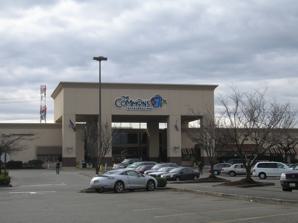
Building: The Commons at Federal Way
Country: United States of America
Year built: 1975
Shopping mall in Washington, US The Commons at Federal Way Front entrance Location Federal Way, Washington , US Coordinates 47°18′48″N 122°18′31″W / 47.31333°N 122.30861°W / 47.31333; -122.30861 Address 1928 S Commons Federal Way, Washington Opening date August 14, 1975 Management Charles Sullivan Owner Merlone Geier Partners No. of stores and services 62 No. of anchor tenants 4 Total retail floor area 781,791 sq ft (72,630.8 m 2 ) No. of floors 1 Parking 3,664 Website www .shopthecommonsmall .com The Commons at Federal Way (formerly SeaTac Mall ) is a regional shopping mall located in Federal Way, Washington , and is the only indoor shopping center in the city. Steadfast Commercial Properties changed the mall's name to The Commons at Federal Way in November 2003 as part of a redevelopment program. The previous name had been confusing due to the later incorporation of SeaTac as a separate city. Improvements to the shopping center in 2008 were expected to improve sales upon an expected $25 to $30 per square foot ($250–300/m 2 ) by year's end. Steadfast Companies later sold the mall to San Francisco-based Merlone Geier Partners for $46.5 million in March 2017. Several stores and restaurants vacated the mall during the Great Recession and replaced with new tenants by 2010. The mall has over 90 stores; its anchor stores include Dick's Sporting Goods , Century Theatres , Kohl's , and Target . The original developers were the California-based Newman Properties and Ernest Hahn; the mall's design incorporated elements of Pacific Northwest architecture, including wood finishes and Native American artwork . SeaTac Mall opened on August 14, 1975, with two of four planned anchor stores: Peoples and Elvins . A Lamont's and Sears were planned to open within the following year. The mall's site was originally a forested, swampy pasture that was the homestead of Mabel Webb Alexander, who arrived in Washington in 1879 and died at age 96. For many years the original SeaTac Mall used a thunderbird in the logo and had a mascot, Thudius T. Thunderbird. The first Cinnabon opened at SeaTac Mall in December 1985. However, Cinnabon does not currently operate a location in the mall. On January 4, 2018, it was announced that Sears would be closing as part of a plan to close 103 stores nationwide. The store closed in April 2018. The store was renovated and replaced with an Amazon Fresh grocery store that opened in 2022. On January 6, 2021, it was announced that Macy's would be closing in April 2021 as part of a plan to close 46 stores nationwide. Dick's Drive-In opened a fast food restaurant in the mall's west parking lot in July 2023. References